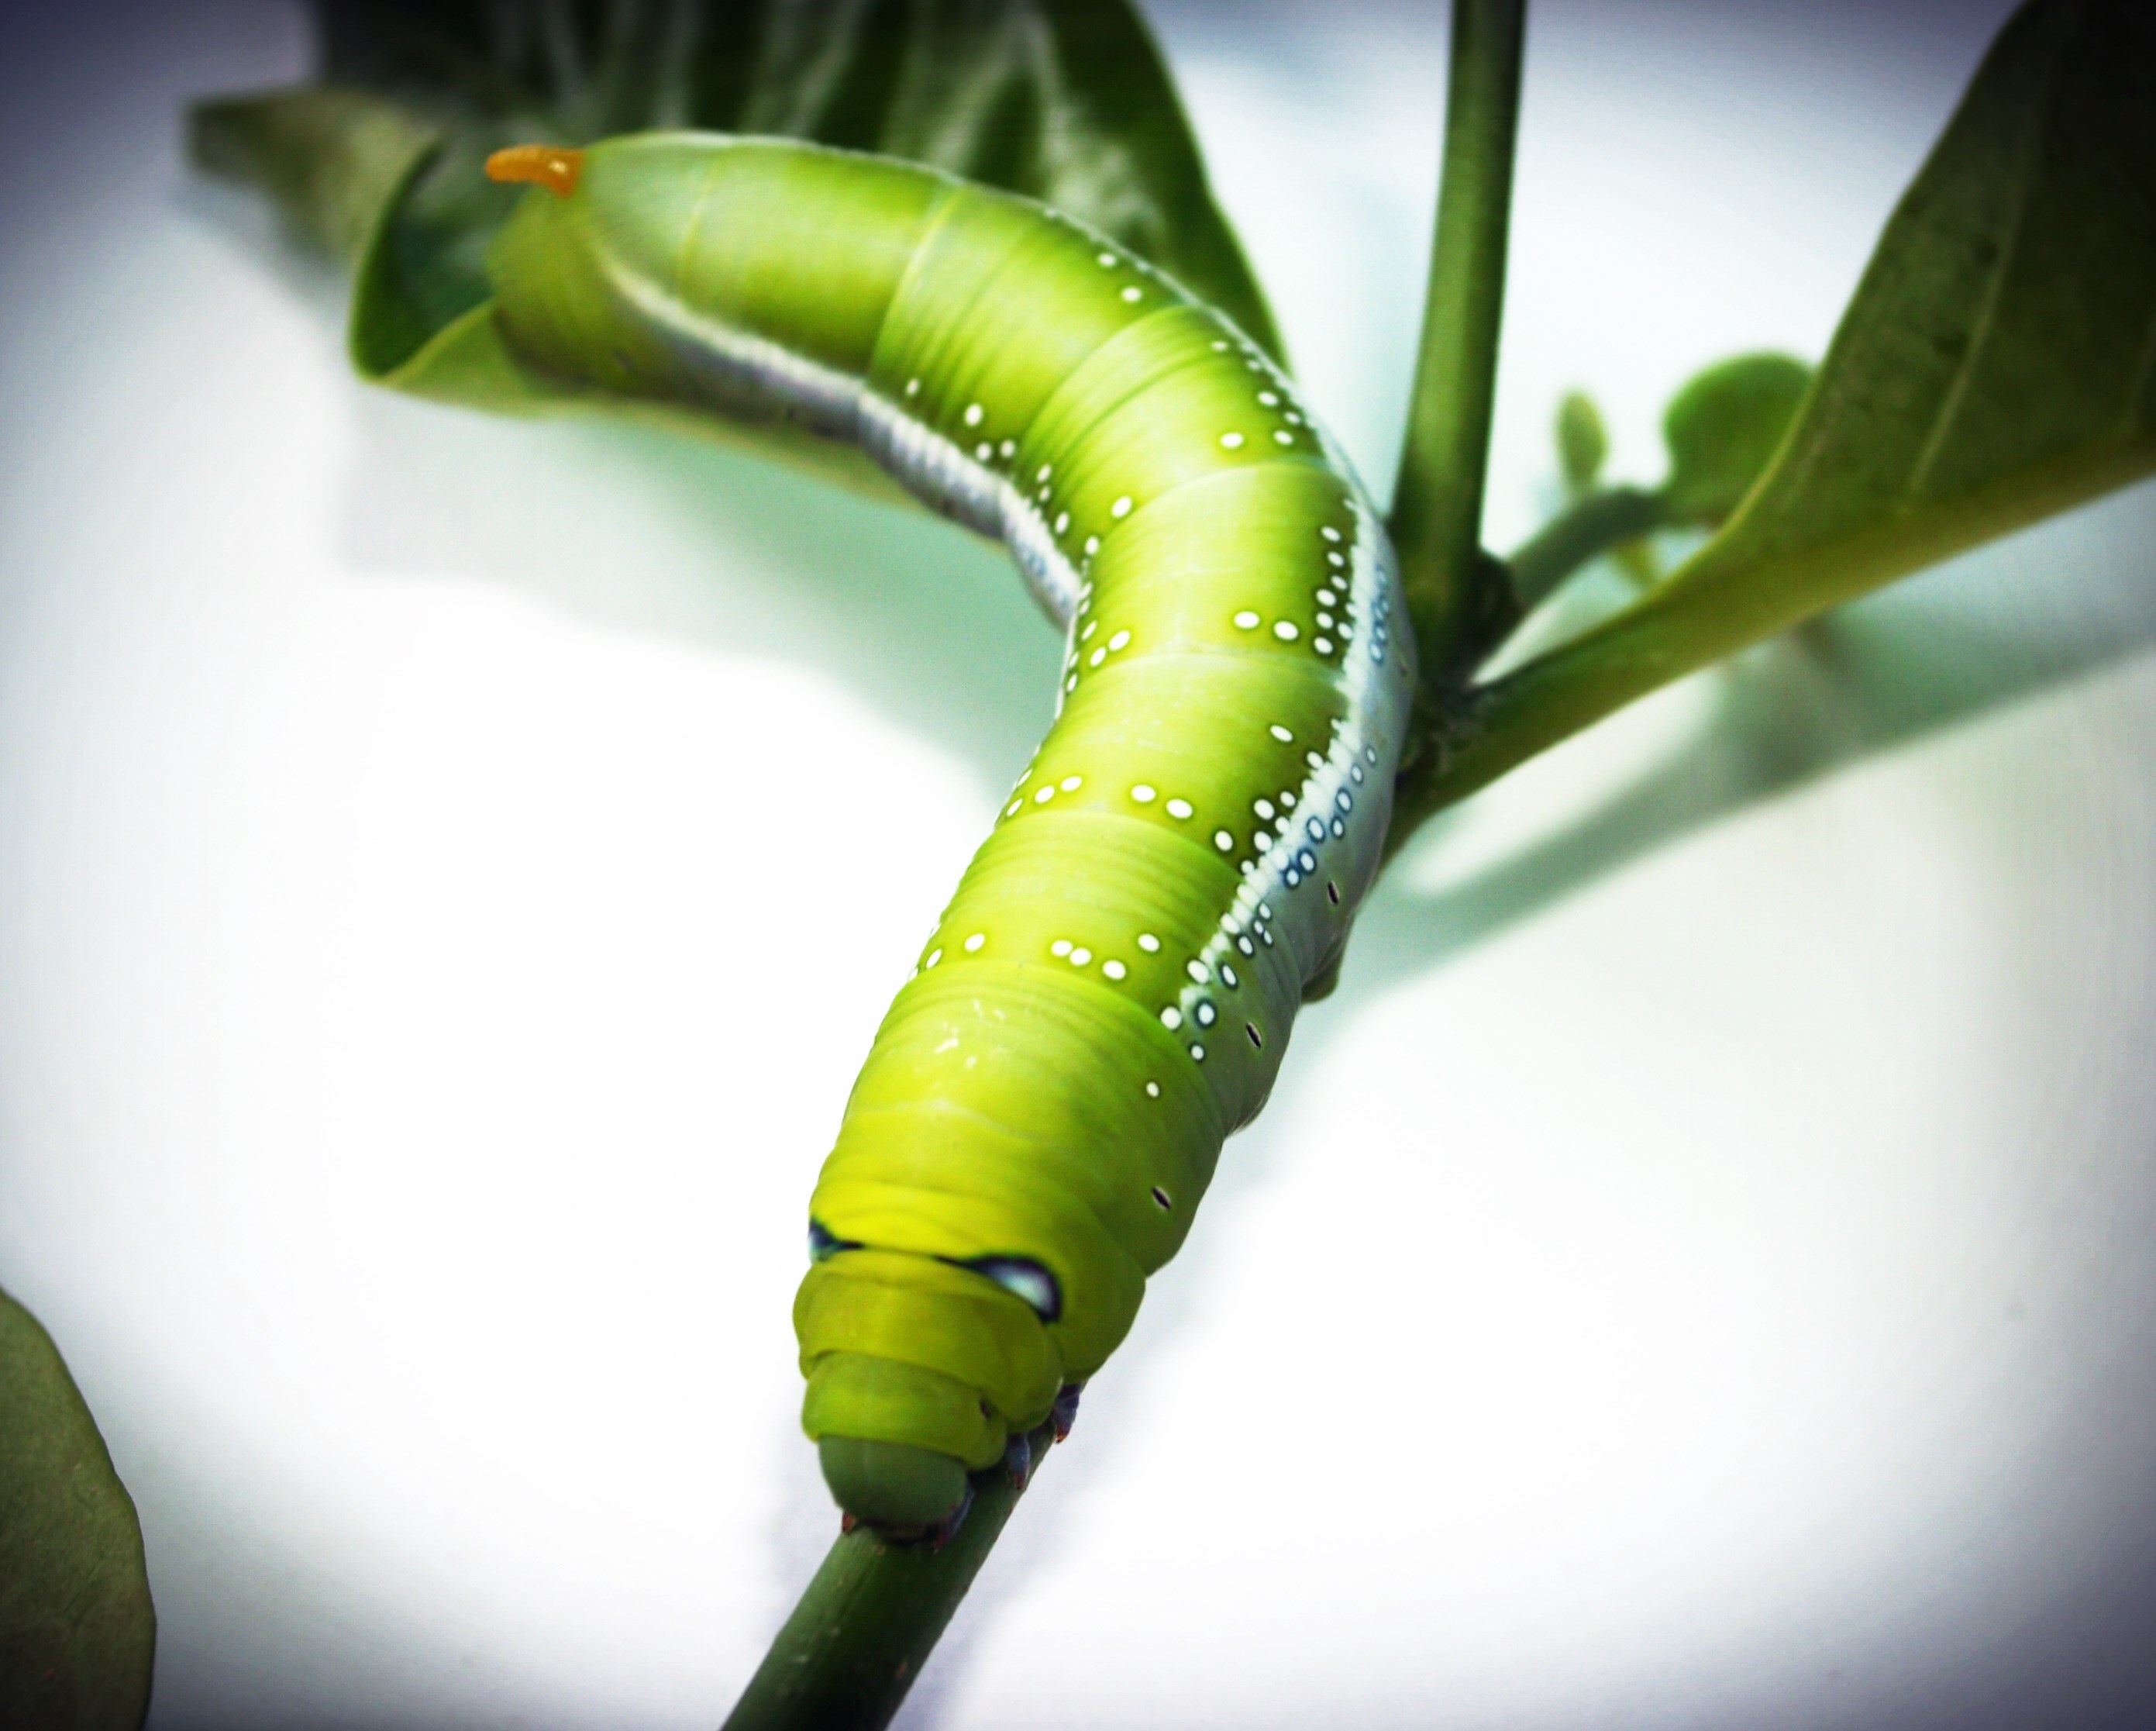
tree, nature, branch, plant, white, leaf, flower, trunk, animal, cute, walk, wildlife, wild, leg, pattern, food, green, produce, color, insect, macro, small, park, bug, moth, butterfly, isolation, closeup, invertebrate, life, caterpillar, striped, close up, crawl, outdoors, eating, scary, one, background, bright, wallpaper, creepy, worm, pest, silk, attractive, stick, grown, larva, nobody, macro photography, poisonous, clamber, plant stem, moths and butterflies